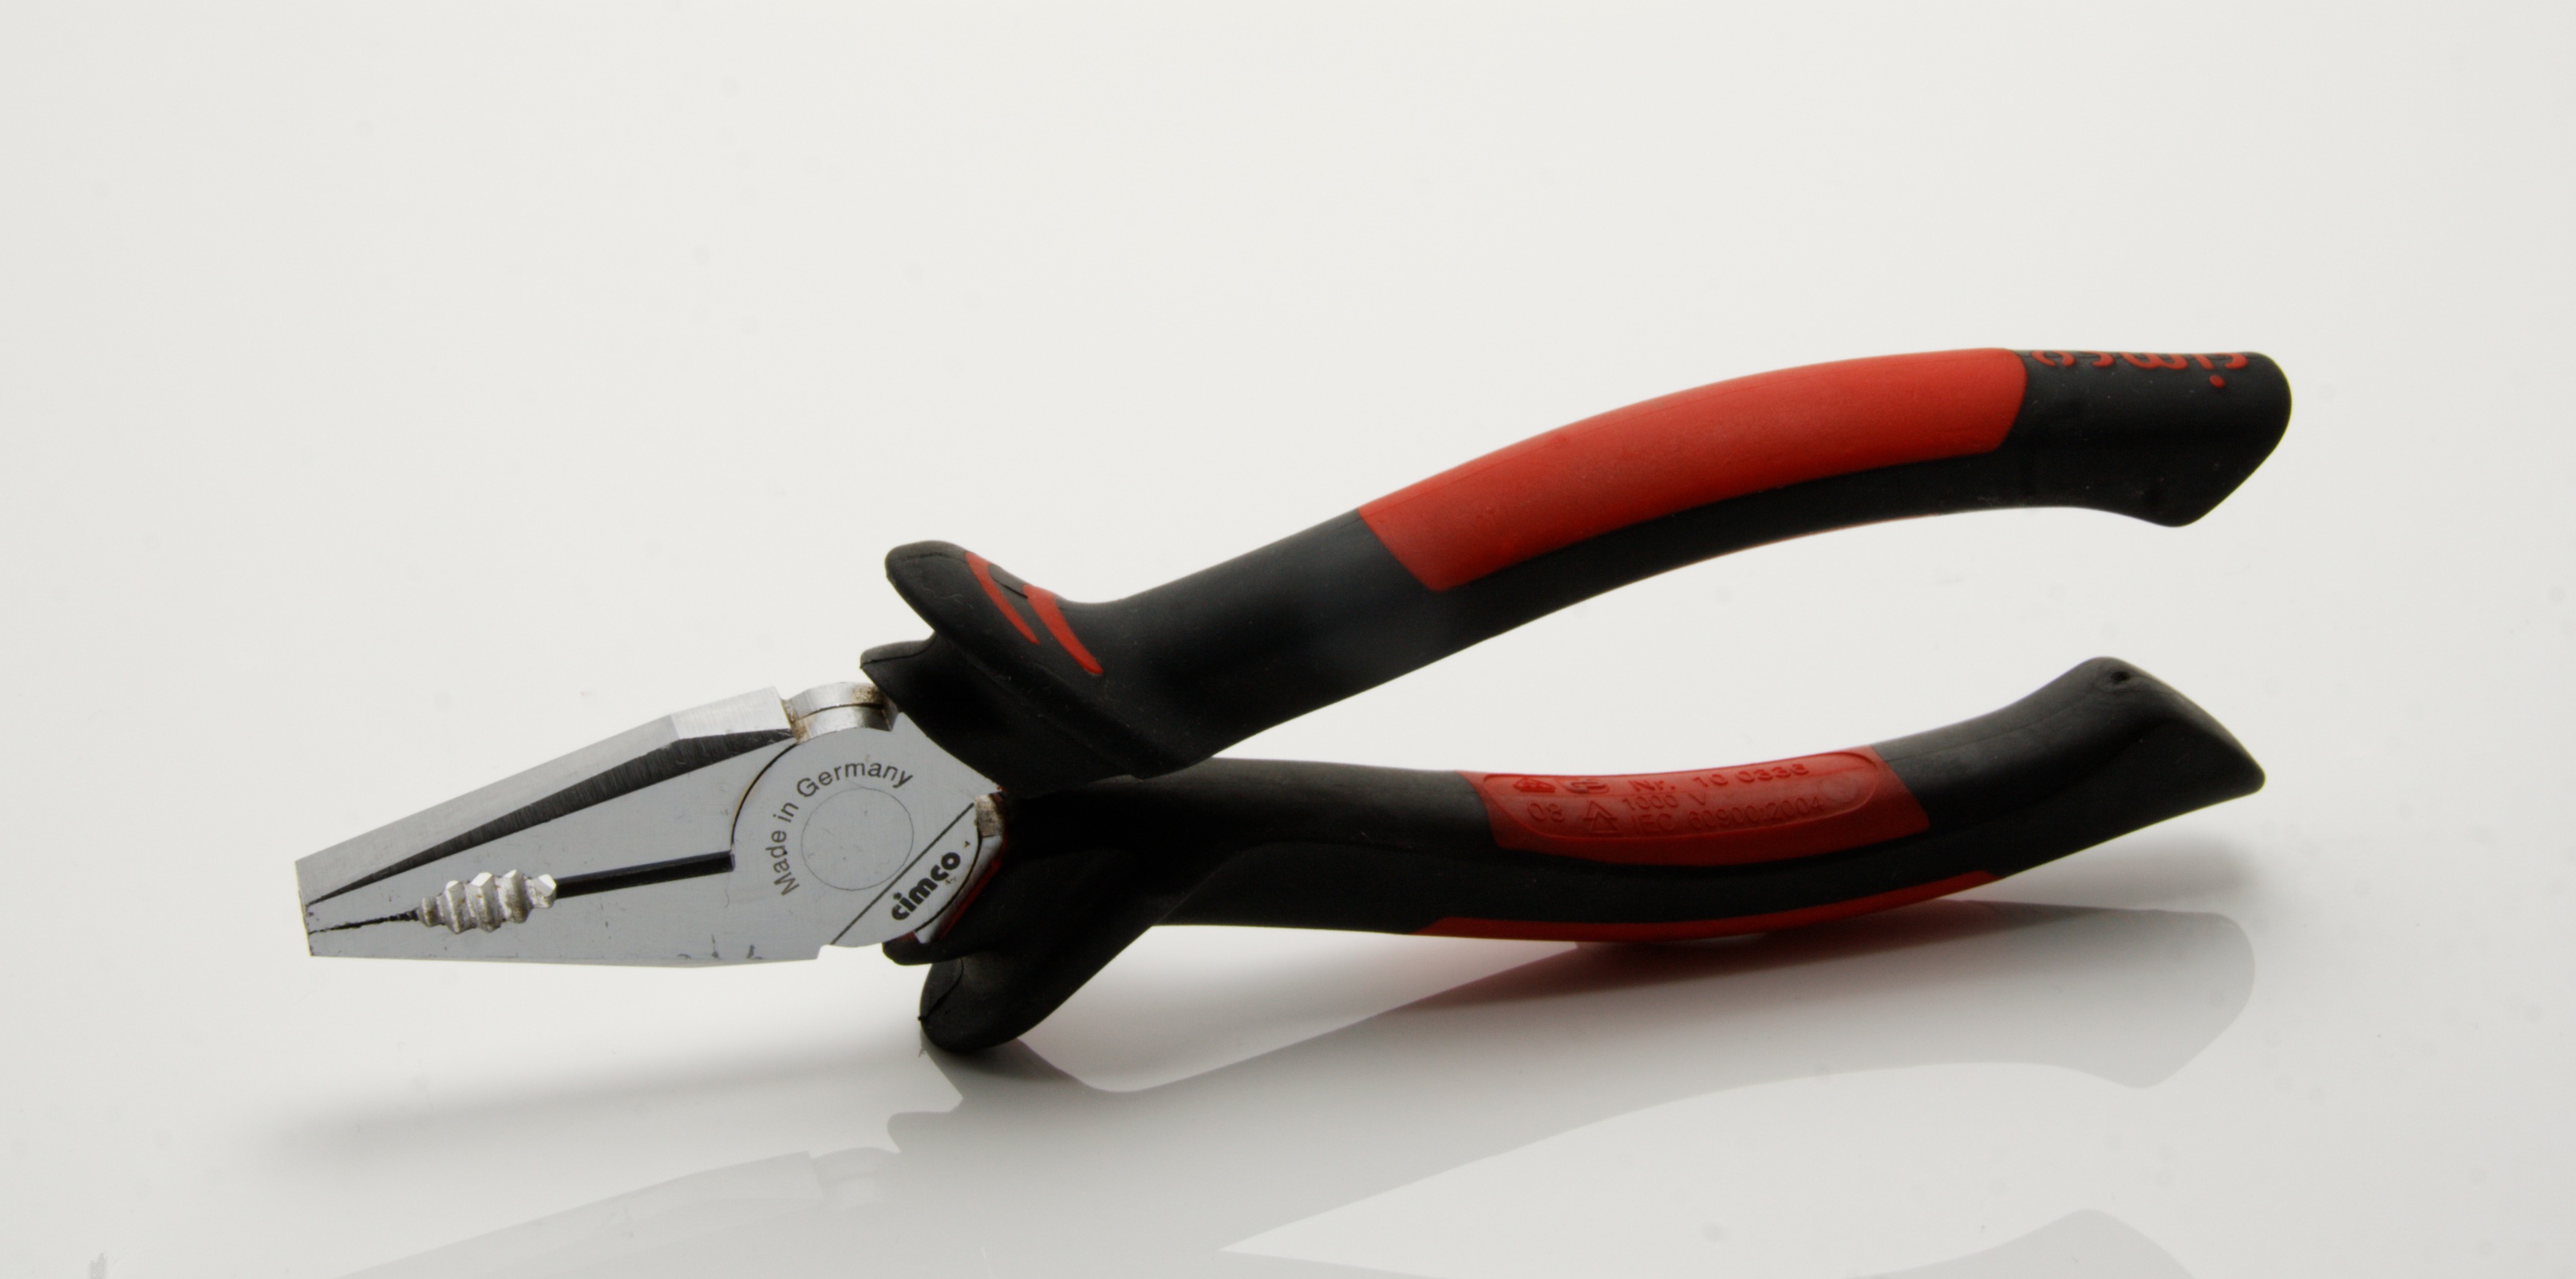
hand, tool, metal, craft, arm, pliers, diagonal pliers